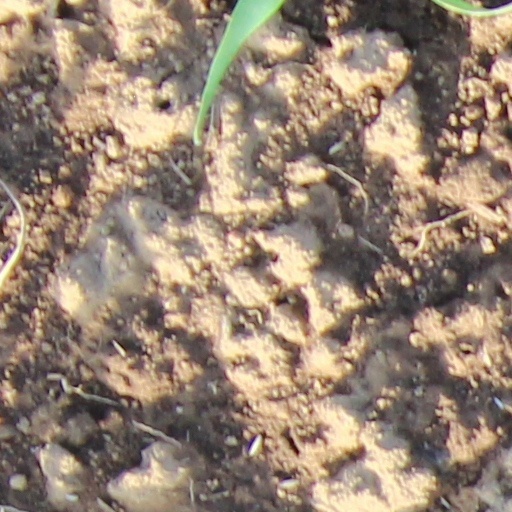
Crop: wheat